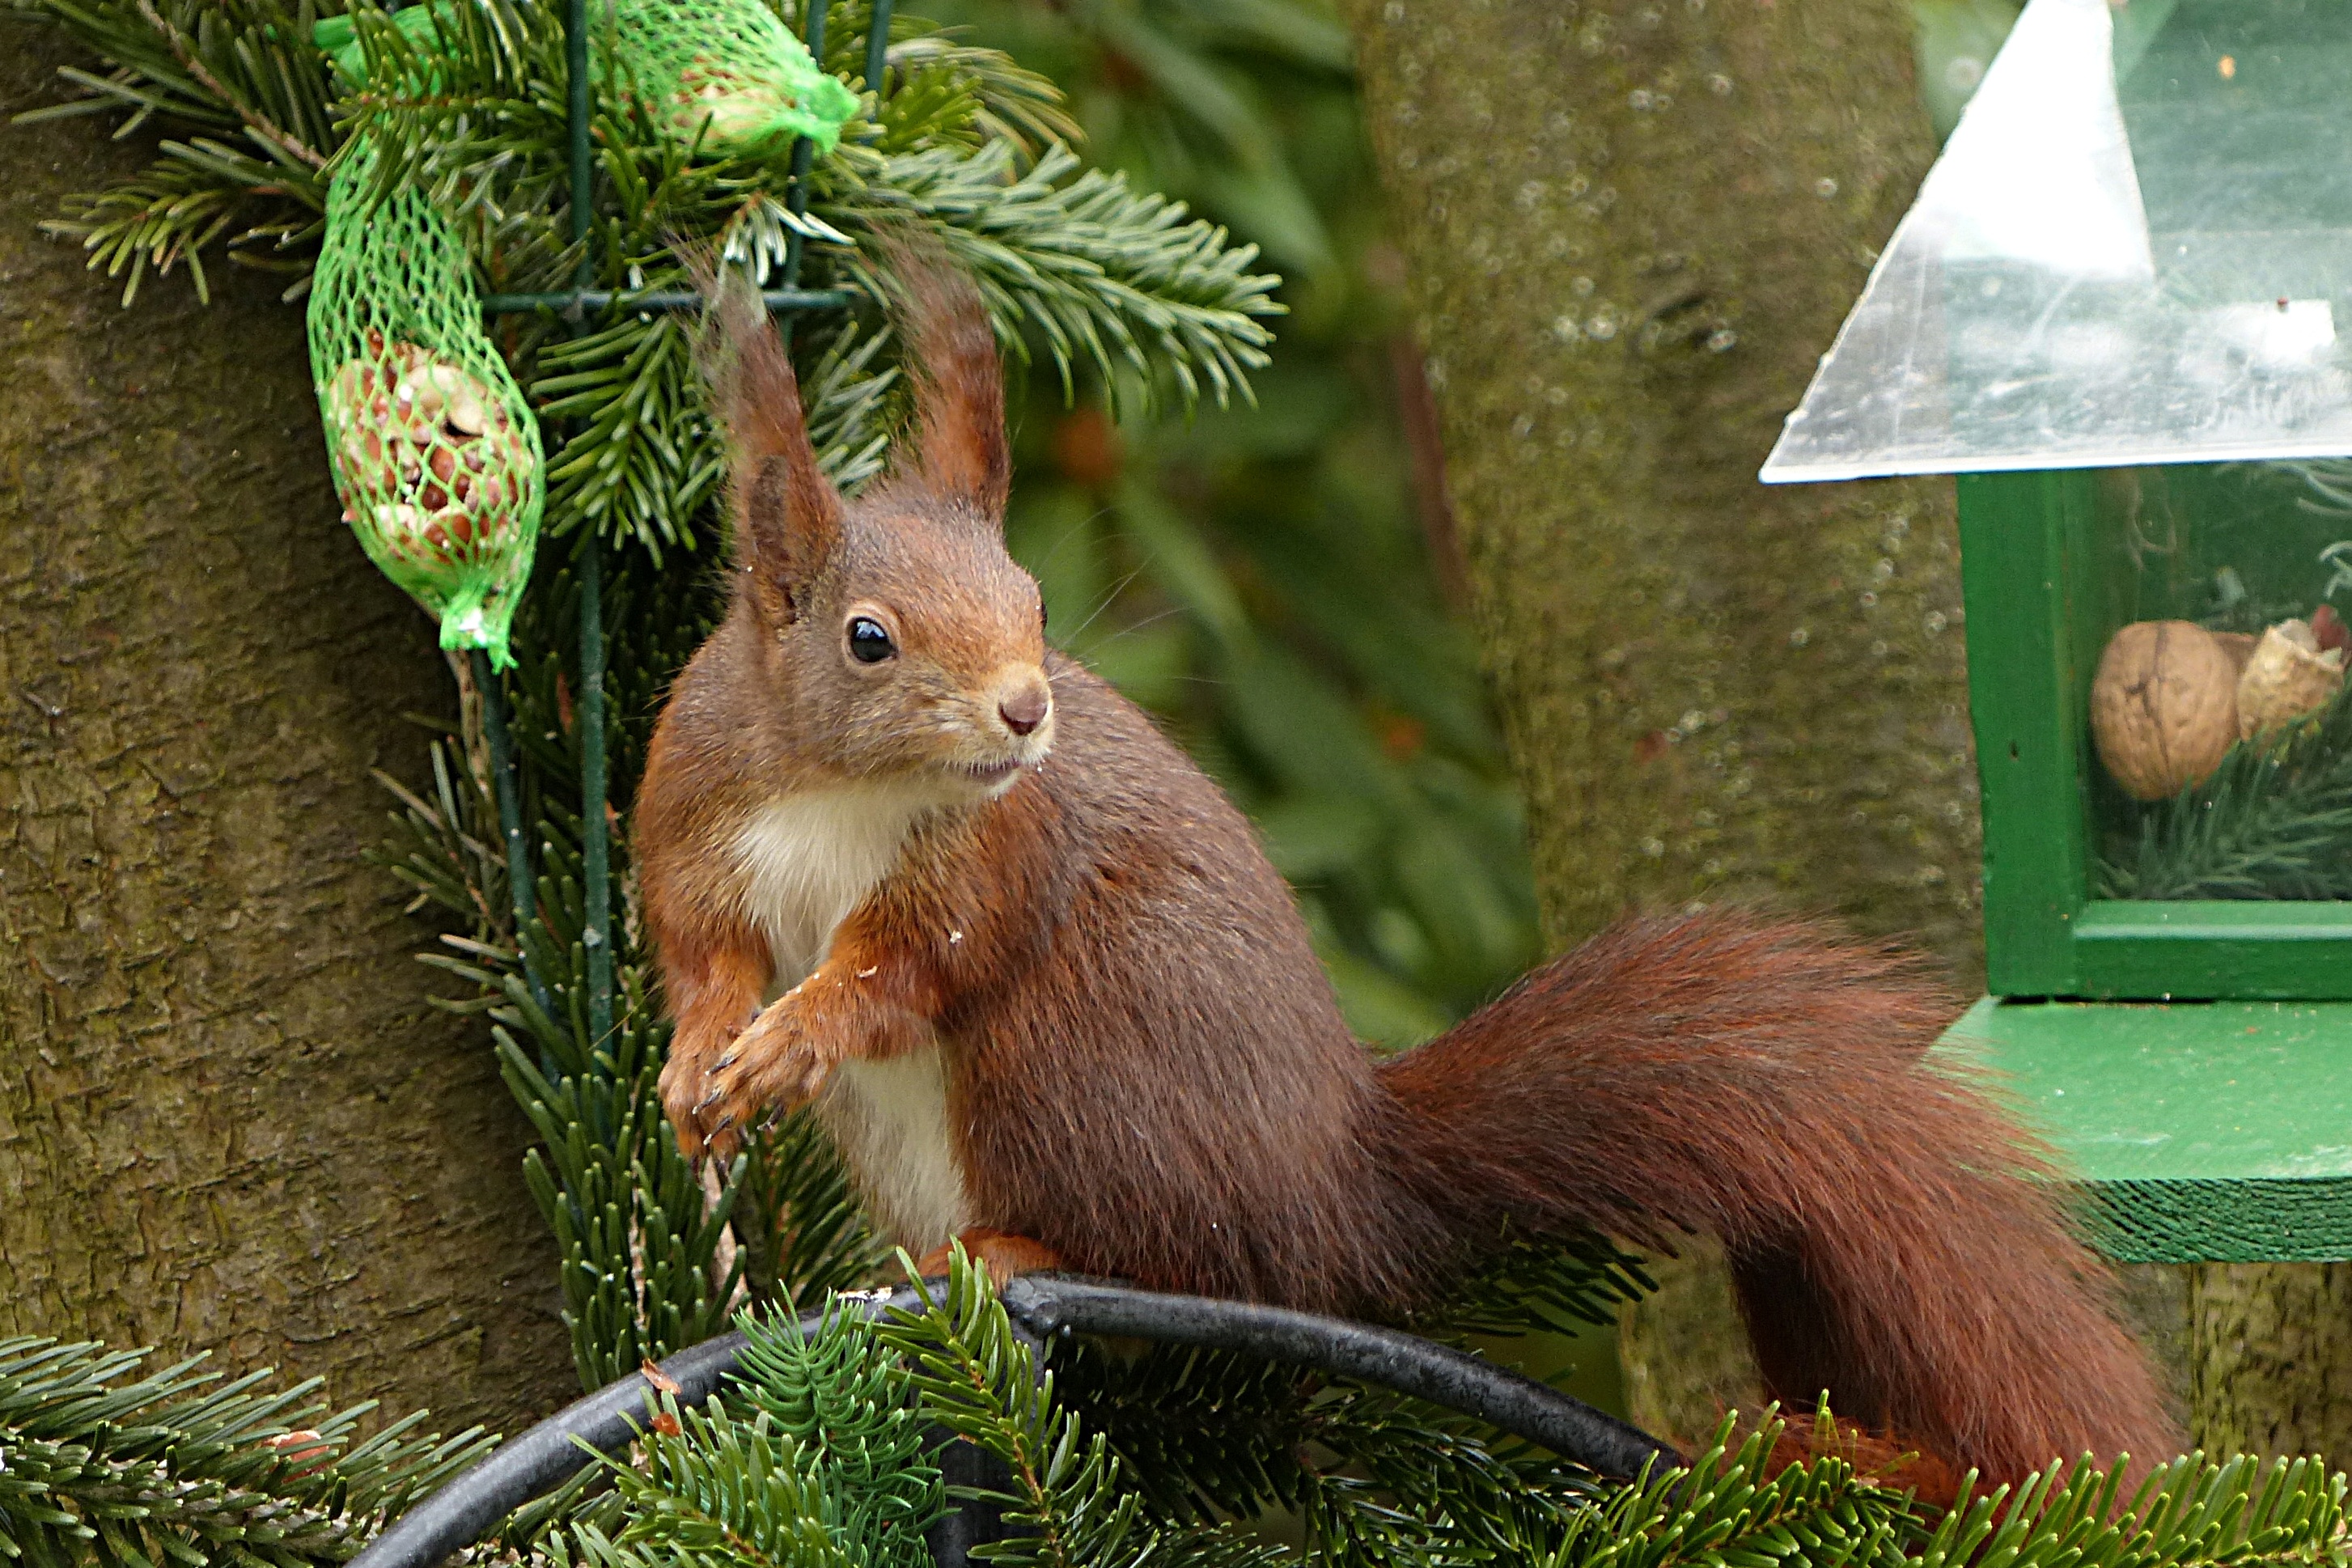
animal, wildlife, mammal, squirrel, rodent, fauna, whiskers, vertebrate, sciurus vulgaris major, fox squirrel, garden futtersuche